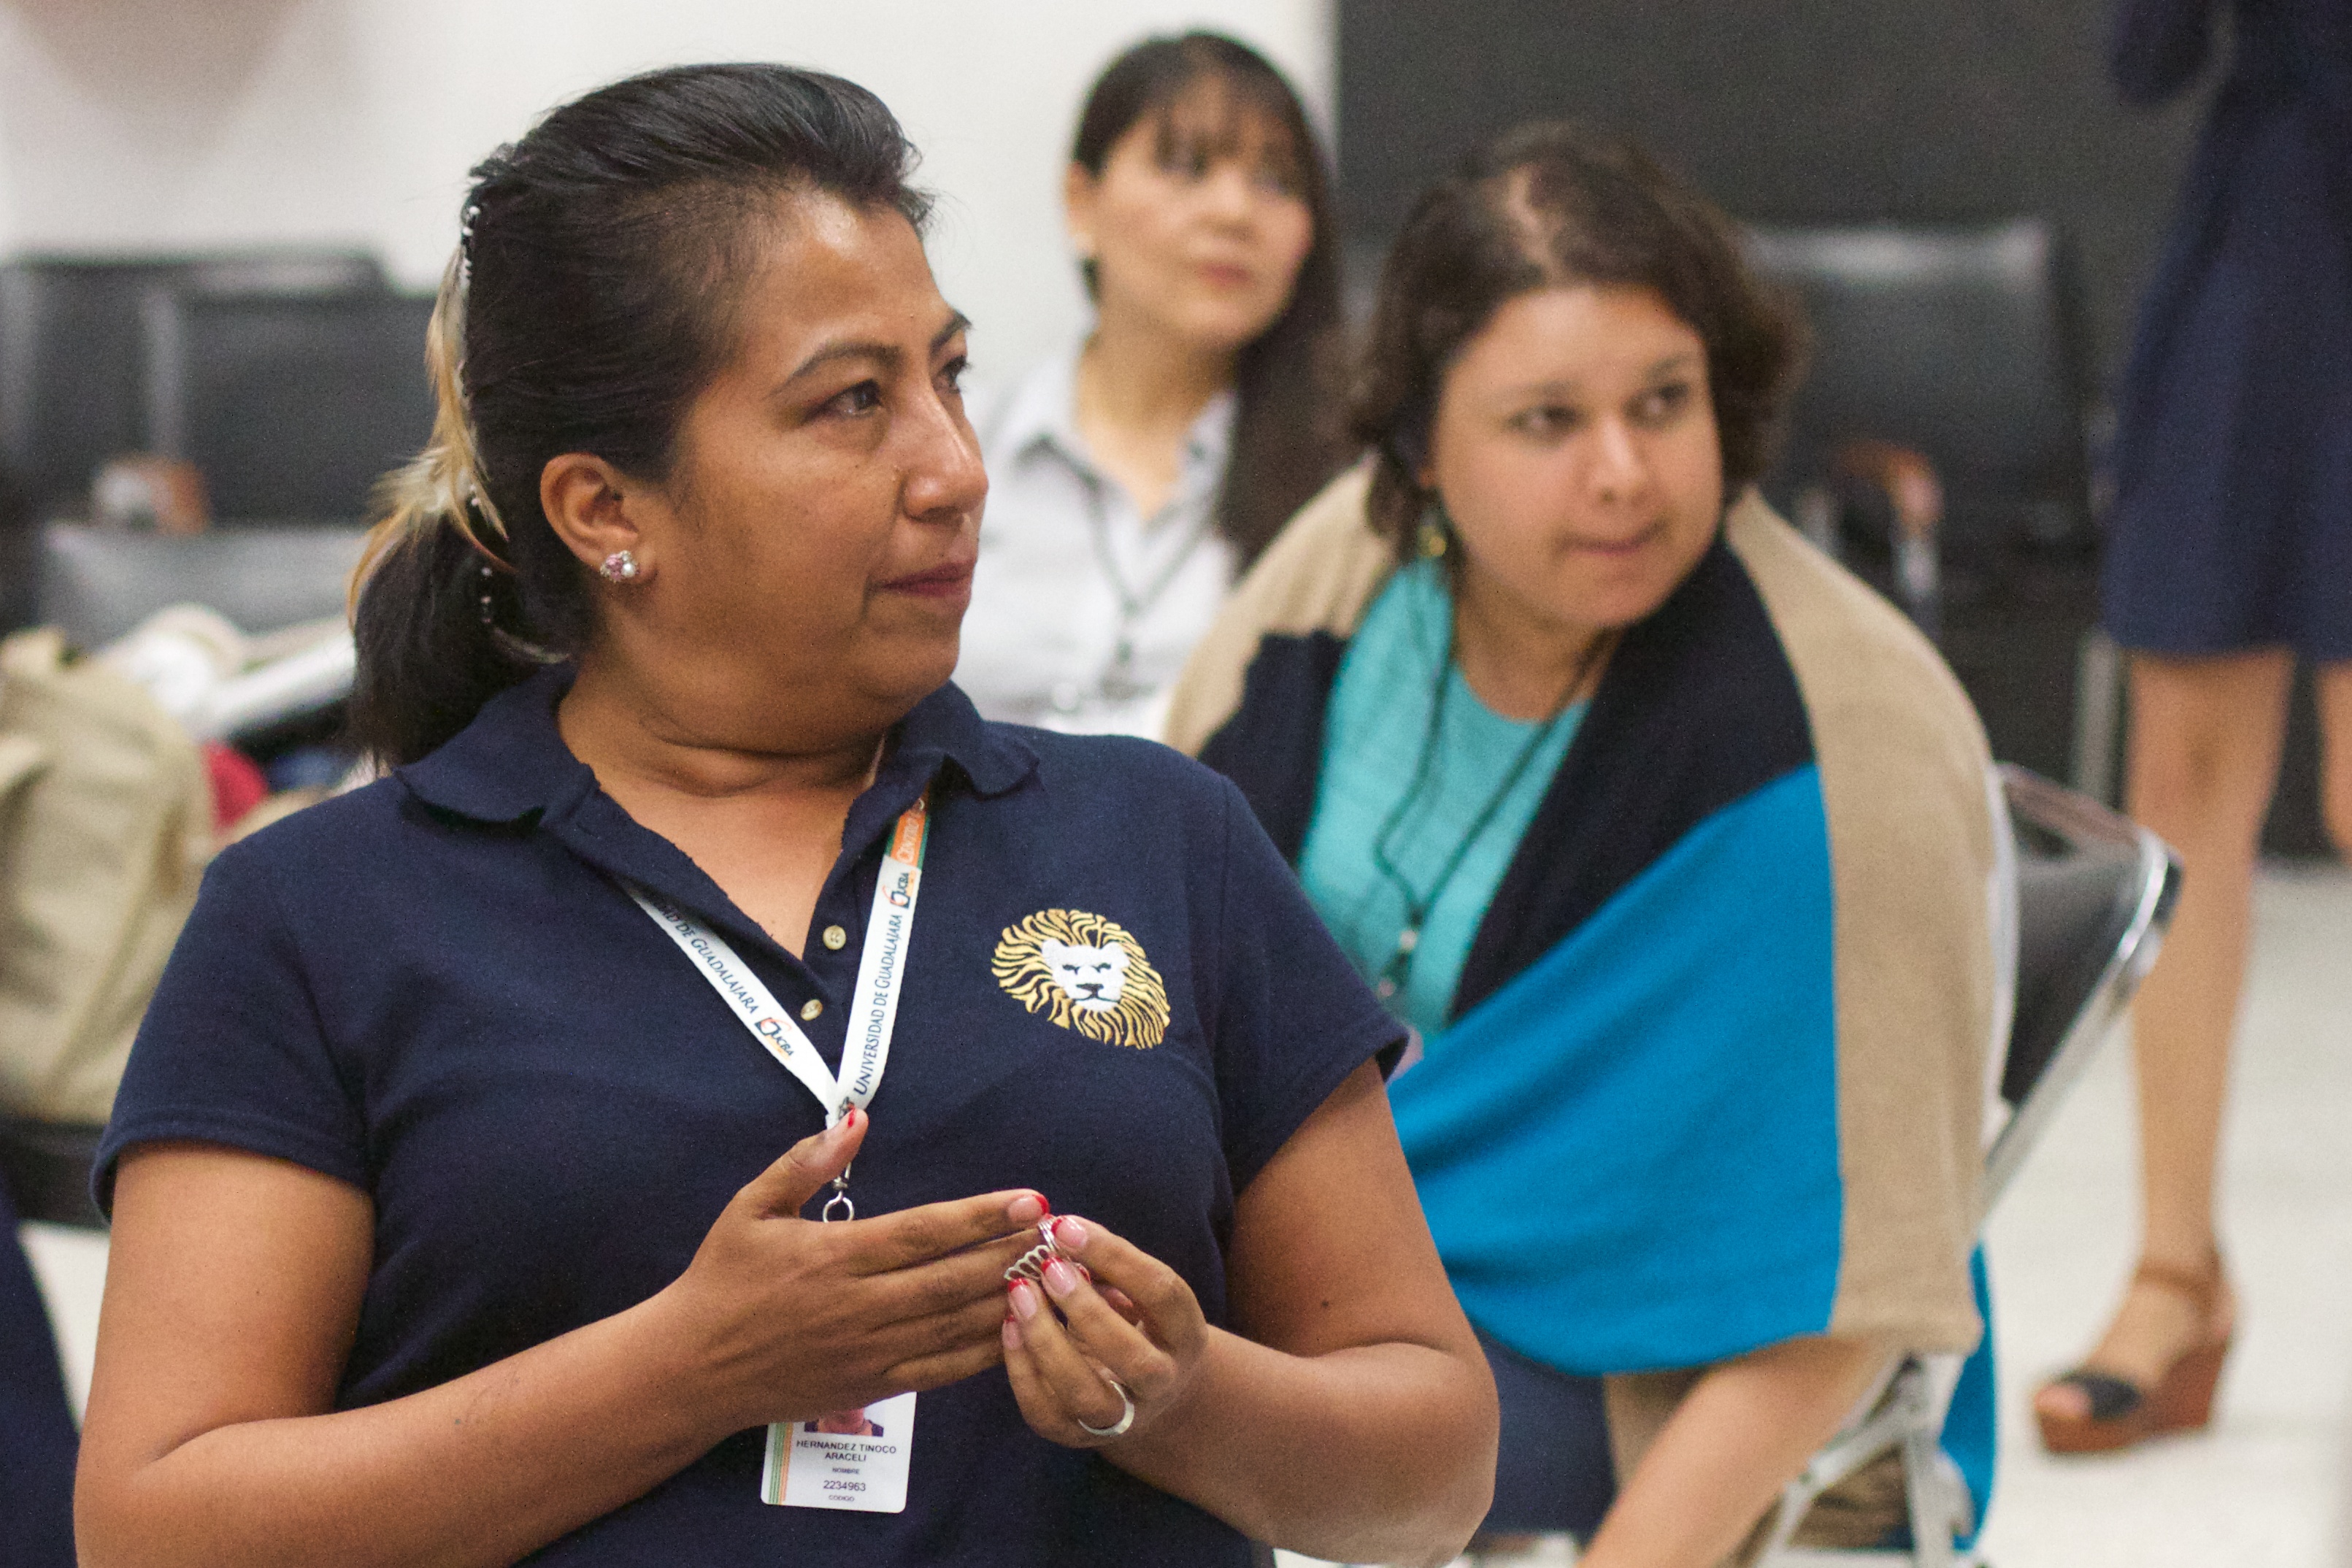
youth, sports, udgagora, tournament, competition event